Angelina Melnikova

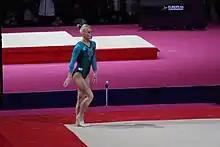
Melnikova competing at the 2018 European Championships

One week later, Melnikova competed at the Russian Championships. On the first day of competition, she earned a silver medal with the Central Federal District team and qualified for the all-around and all four event finals. Melnikova won the gold medal in the all-around ahead of Angelina Simakova and Viktoria Komova. In the event finals, she earned a silver on vault behind Viktoria Trykina, gold on uneven bars, balance beam, and floor exercise. In late June, she competed at the Russian Cup where she finished first in the all-around. She also finished first with the Central Federal District team in the team competition and the uneven bars final.